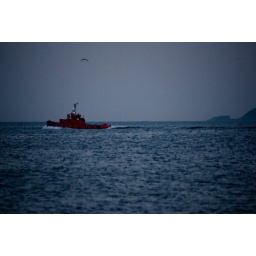
A red ship sailing in the blue Bosphorus, Istanbul.